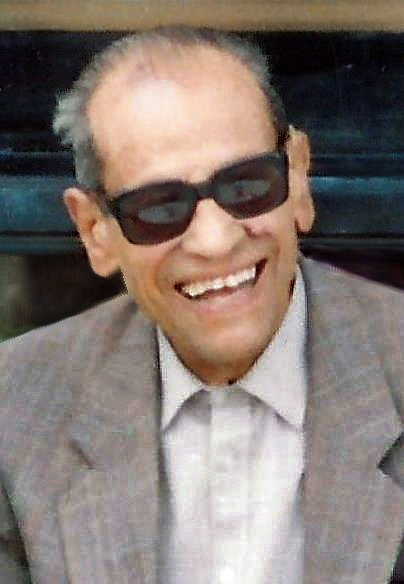
นะญีบ มะห์ฟูซ

| name = นะญีบ มะห์ฟูซ ไฟล์:Nobel prize medal.svg|20px
| image = Necip Mahfuz.jpg
| birth_place = ไคโร, อียิปต์
| death_place = ไคโร, อียิปต์
| nationality = อียิปต์
| occupation = นักประพันธ์
| notableworks = Cairo Trilogy|The Cairo Trilogy
| influences = มาร์แซล พรุสต์, ฟรานซ์ คาฟคา, เจมส์ จอยซ์
| notable_awards = รางวัลโนเบลสาขาวรรณกรรม (ค.ศ. 1988)
นะญีบ มะห์ฟูซ หรือ นะกีบ มะห์ฟูซ (; 11 ธันวาคม ค.ศ. 1911 - 30 สิงหาคม ค.ศ. 2006) เป็นนักเขียนชาวอียิปต์ที่ได้รับรางวัลโนเบลสาขาวรรณกรรมในปี ค.ศ. 1988 เขาได้รับการยกย่องว่าเป็นหนึ่งในนักเขียนร่วมสมัยรุ่นแรก (ร่วมกับเตาฟีก อัลฮะกีม) ในแวดวงวรรณคดีอาหรับที่เป็นผู้ริเริ่มและพัฒนางานเขียนแนวอัตถิภาวนิยม ตลอดระยะเวลา 70 ปีที่เป็นนักเขียน เขาได้ตีพิพม์นิยาย 34 เรื่อง เรื่องสั้นกว่า 350 เรื่อง บทละครและภาพยนตร์หลายสิบเรื่อง ผลงานของเขามากมายได้รับการถ่ายทอดเป็นภาพยนตร์ทั้งของอียิปต์และของต่างประเทศ
==อ้างอิง==
==แหล่งข้อมูลอื่น==
*
* Naguib Mahfouz on his English publisher's website
* Naguib Mahfouz article from Nobel Prize website
* Nobel Prize press release
* Naguib Mahfouz from Pegasos Author's Calendar
* Naguib Mahfouz profile at Cornell University
* "BBC report of death", 30 August 2006
* Article dated 31 August 2006 from "The Independent": "Nobel Prize winner Naguib Mahfouz dies aged 94"
* Associated Press report dated 31 August 2006 on Naguib Mahfouz's funeral
* Biography and bibliography in French
* -"L'hypothèse naturaliste zolienne dans l'oeuvre de Naguib Mahfouz", by Salah NATIJ - in french, Website Maduba/Invitation àl'adab
* Obituary of Naguib Mahfouz published in "Islamica Magazine"
* Fouad Ajami, "The Humanist in the Alleys", "The New Republic", 25 September 2006,
* Naguib Mahfouz Website
* Naguib Mahfouz's influence on Arabic Literature: In the Shadow of the Master, Qantara.de
* The 100th Anniversary of the Birth of Naguib Mahfouz: The Egyptian Seismograph , Qantara.de
* Alamgir Hashmi, "The Worlds of Muslim Imagination" (1986); ISBN 0-00-500407-1
หมวดหมู่:บุคคลจากไคโร
หมวดหมู่:นักเขียนชาวอียิปต์
หมวดหมู่:ศิษย์เก่ามหาวิทยาลัยไคโร
หมวดหมู่:ผู้ได้รับรางวัลโนเบลสาขาวรรณกรรม
หมวดหมู่:ชาวอียิปต์ผู้ได้รับรางวัลโนเบล